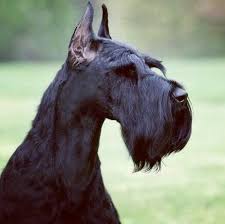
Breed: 232-n000089-giant_schnauzer